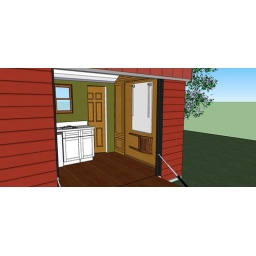
side view showing the fold-out table and chair in locked position